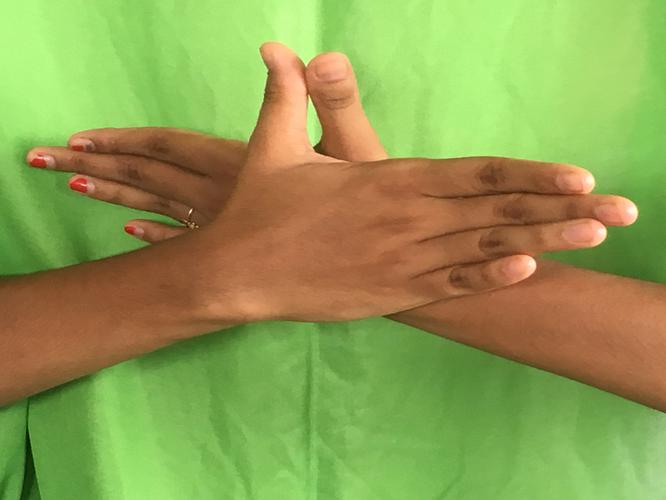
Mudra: Garuda
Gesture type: double_hand